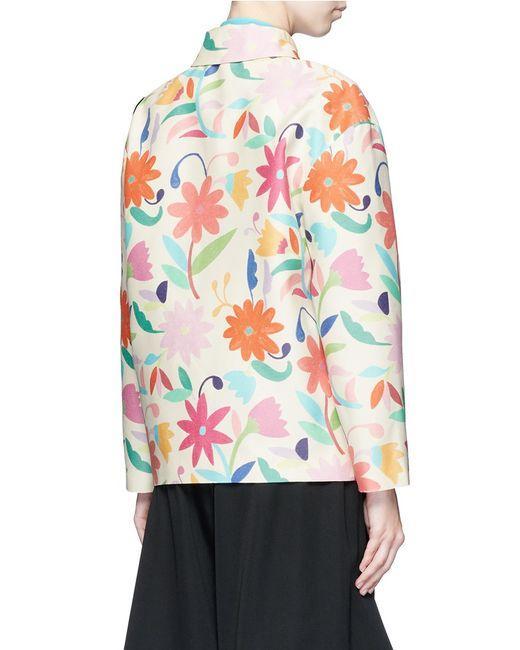
Blumendruck-Mantel mit vollem Ärmel für Frauen